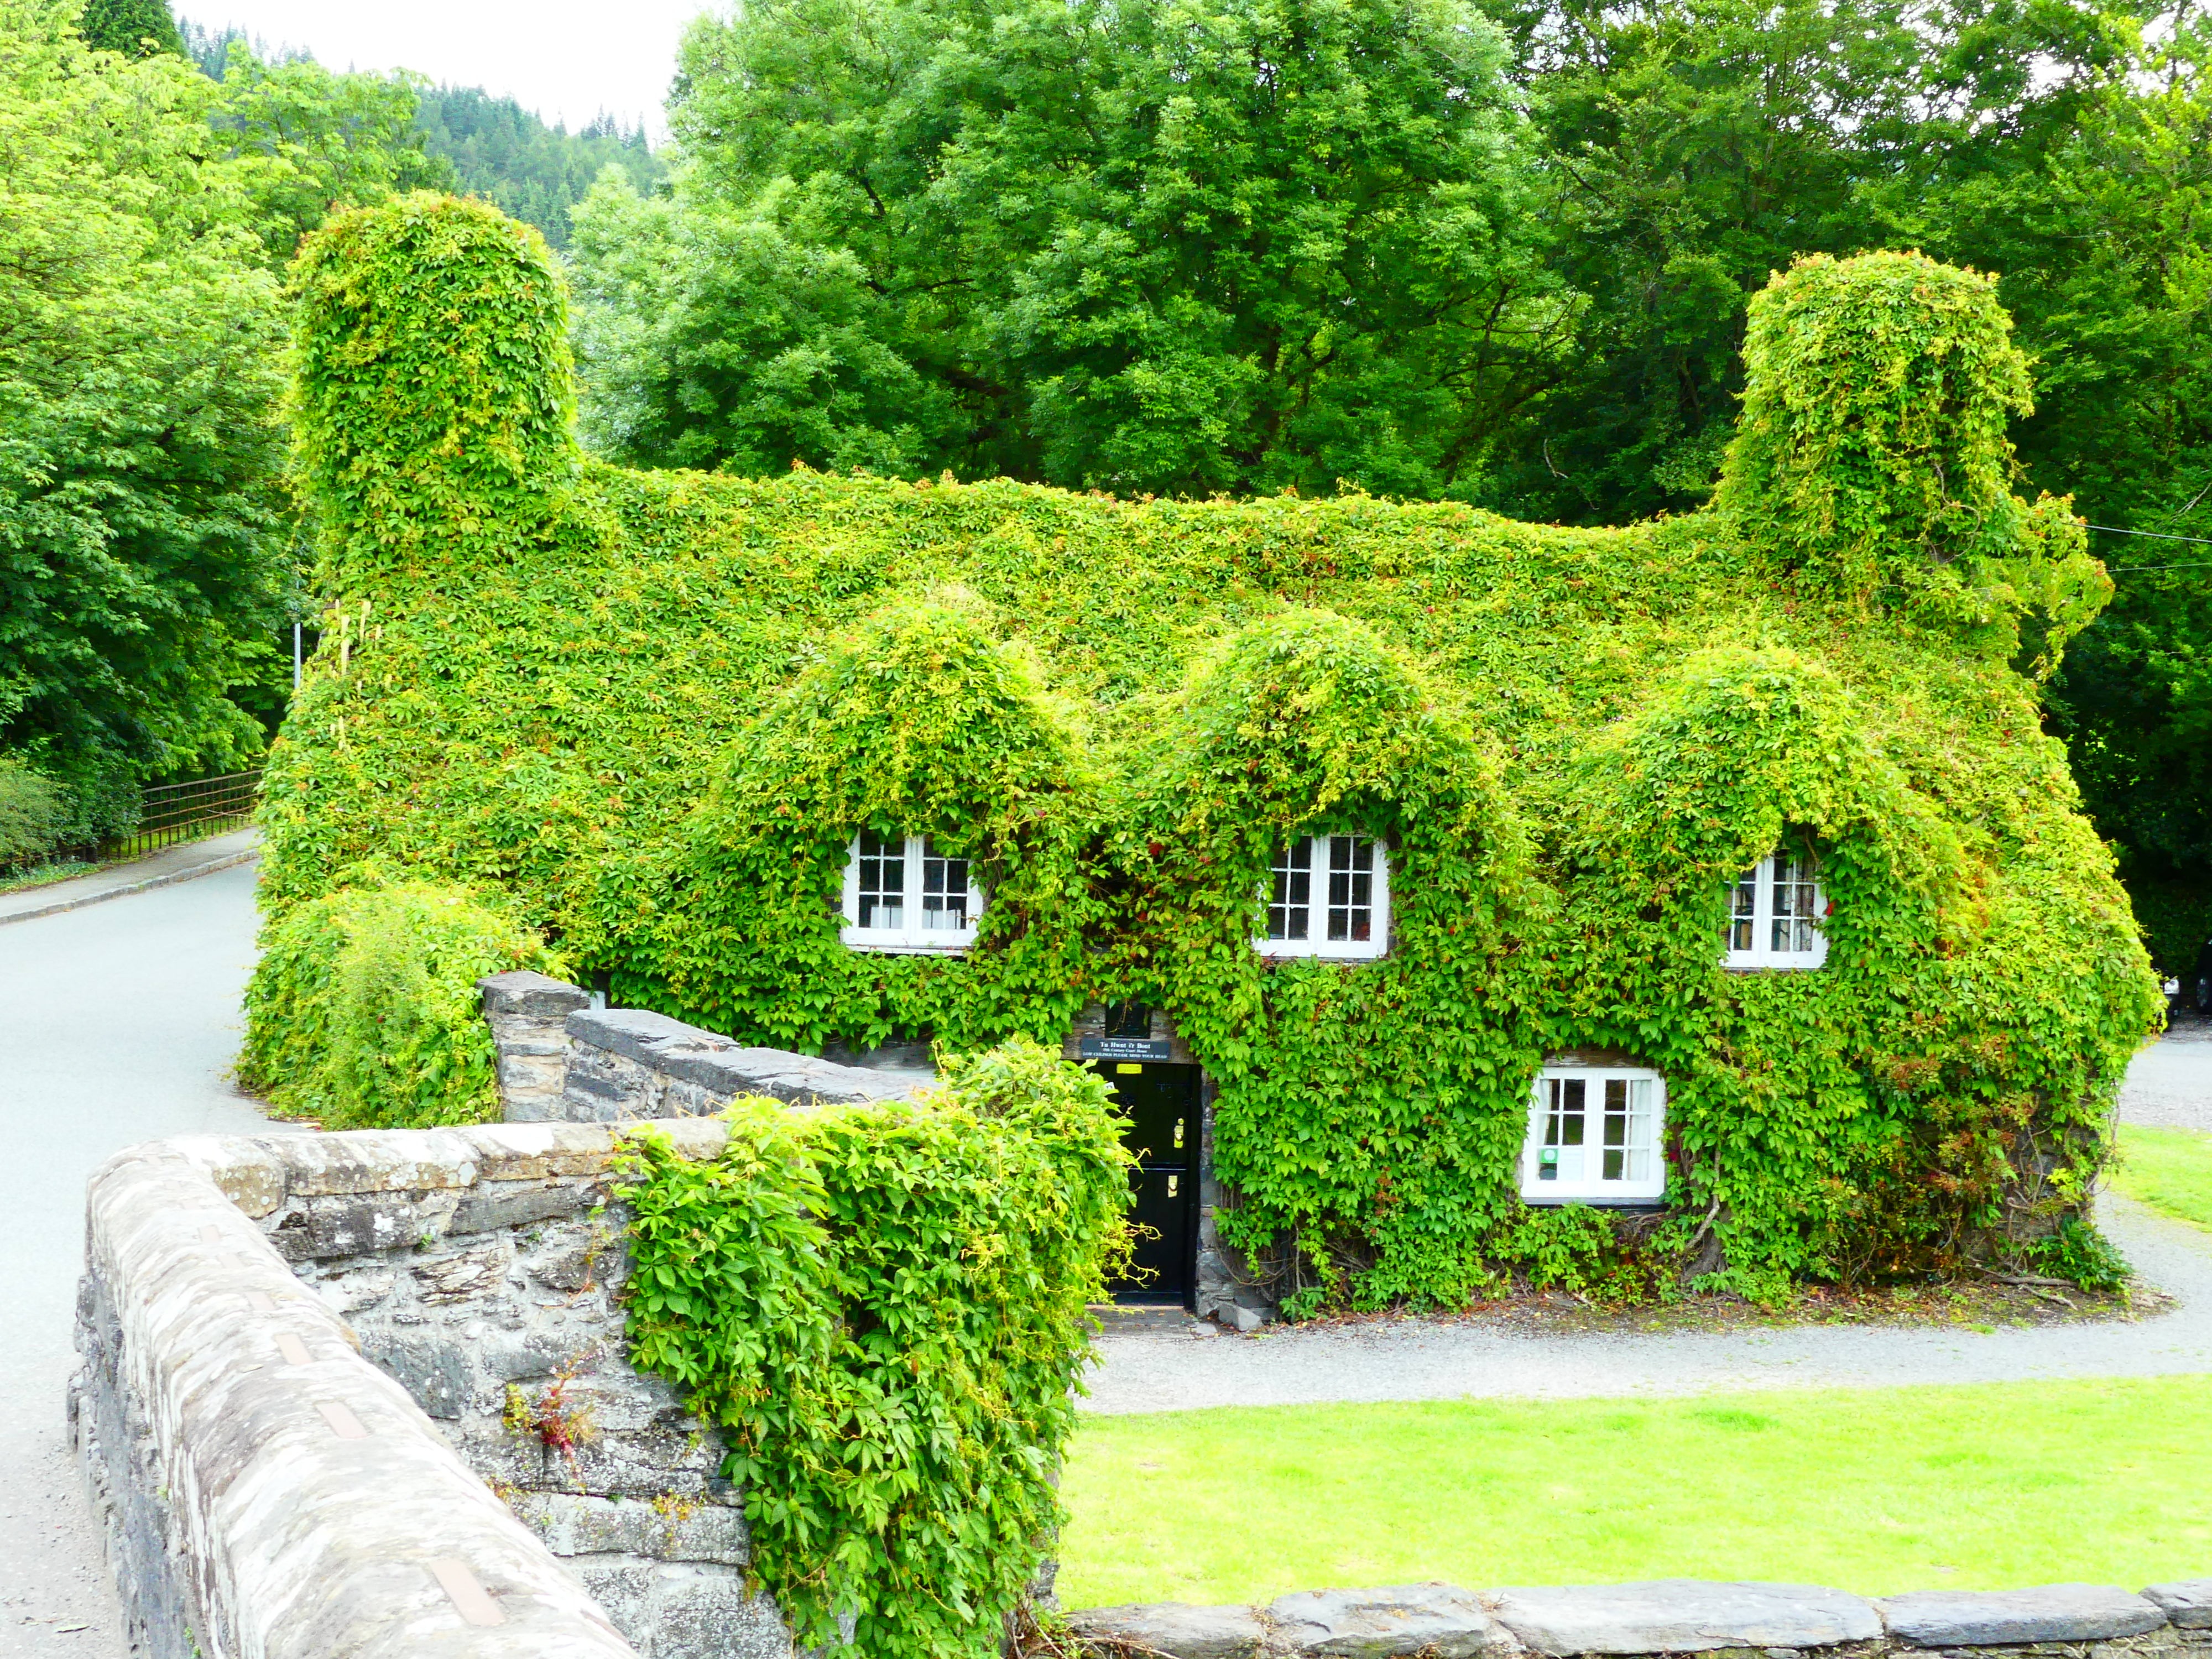
tree, plant, lawn, house, flower, green, ivy, botany, garden, wales, shrub, botanical garden, creeper, yard, ecosystem, hedge, woody plant, land plant, landscape architect